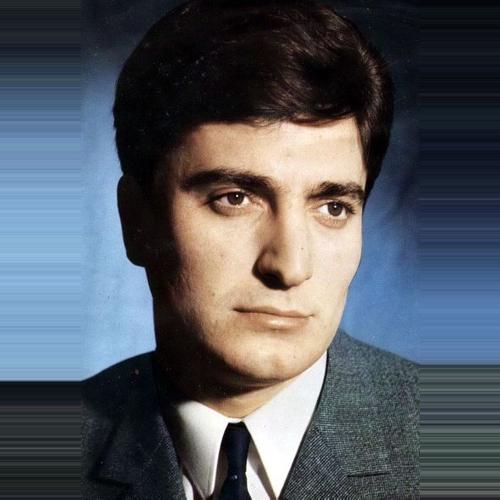
Age: 31